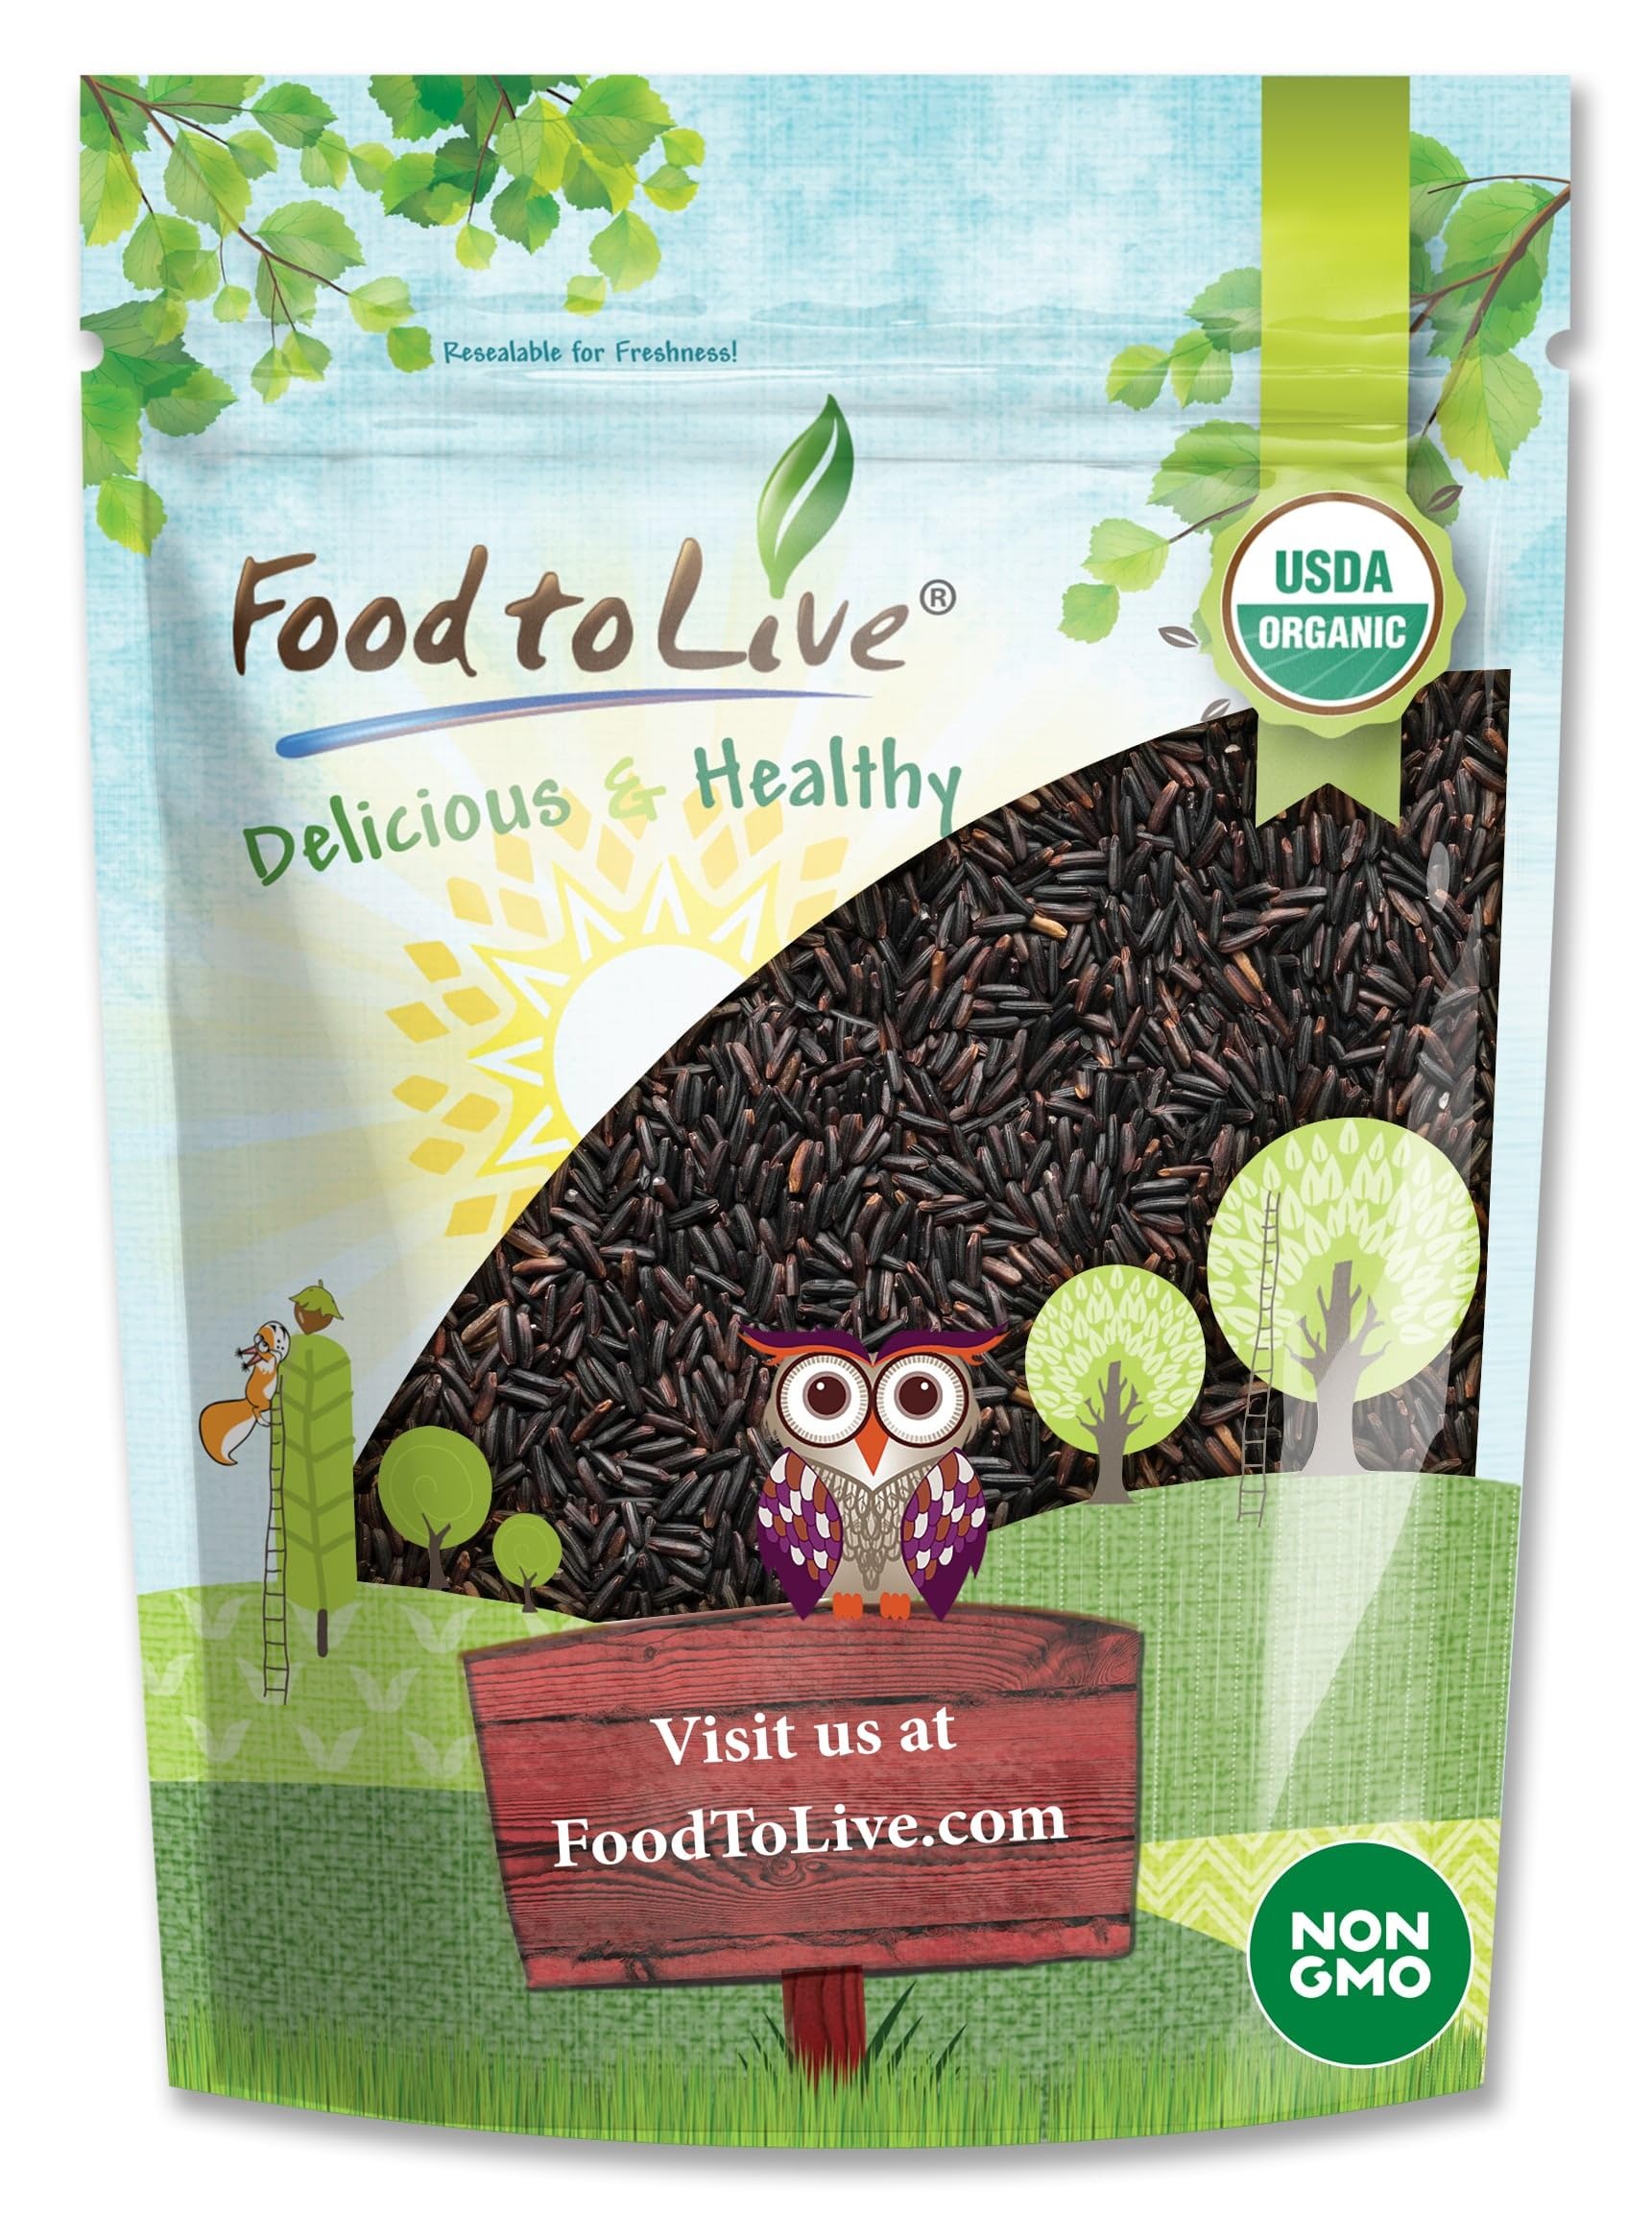
Item Name: Food to Live Organic Black Rice, 1 Pound — Whole Grain Non-GMO Rice. Nutty and Sweet Flavor. Rich in Antioxidants and Dietary Fiber. Kosher, Vegan.
Bullet Point 1: ✔️ORGANIC BLACK RICE: Organic Black Rice from Food to Live whole grain, Non-GMO black rice grown organically and certified Kosher.
Bullet Point 2: ✔️NUTTY FLAVOR: Enjoy the distinct nutty and slightly earthy taste of this nutritious Organic Black Rice.
Bullet Point 3: ✔️VERSATILE INGREDIENT: Use in stir-fries, salads, puddings, and more for added texture and nutrition.
Bullet Point 4: ✔️NUTRIENT-RICH: Good source of Protein, Fiber, Iron, manganese, potassium, magnesium, zinc, and phosphorus.
Bullet Point 5: ✔️ANTIOXIDANT-RICH DELIGHT: Organic Black Rice from Food to Live is a treasure trove of antioxidants, adding vibrant nutrition to your meals.
Product Description: Discover the rich, exotic flavors of our Organic Black Rice from Food to Live – a premium, whole-grain, Non-GMO variety that brings a unique nutty and slightly sweet taste to your table. Sourced from India, this versatile ingredient is perfect for a range of dishes, including stir-fries, salads, grain bowls, and even decadent puddings. Kosher-certified and vegan-friendly, our black rice is offered in bulk for convenience, making it a pantry essential. With its dense texture and earthy undertones, it adds depth and character to any meal. Plus, its high antioxidant content makes it a delightful choice for culinary creations. With a shelf life of up to 18 months, you can enjoy long-lasting freshness in every serving. Elevate your meals with the distinctive taste and nutrition of Organic Black Rice – a wholesome, flavorful journey to India’s finest grains.
Value: 16.0
Unit: Ounce

Price: 11.99